Maria Riva

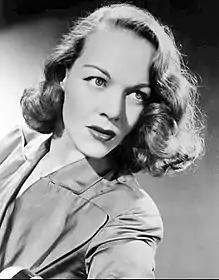
Riva in 1951

Maria Elisabeth Riva (née Sieber; born December 13, 1924) is an American retired actress and memoirist. She worked on television at CBS in the 1950s. She is the daughter of actress Marlene Dietrich, about whom she published a memoir in 1992.